Pelinkovac

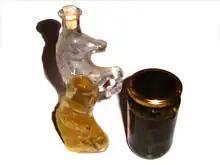
Pelinkovac is a bitter-sweet liqueur based on wormwood.

Pelinkovac is a bitter-sweet liqueur derived from wormwood, popular in the Balkans. The alcohol content is 28–35% by volume.